Astro Boy (2004 video game)

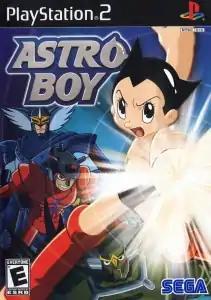
North American cover art

is a video game based on the 2003 anime television series, produced by Sonic Team and published by Sega exclusively for the PlayStation 2. It was released in Japan on April 18, 2004, followed by a North American release on August 17, 2004, a European release on February 11, 2005, and an Australasian release on February 23, 2005.